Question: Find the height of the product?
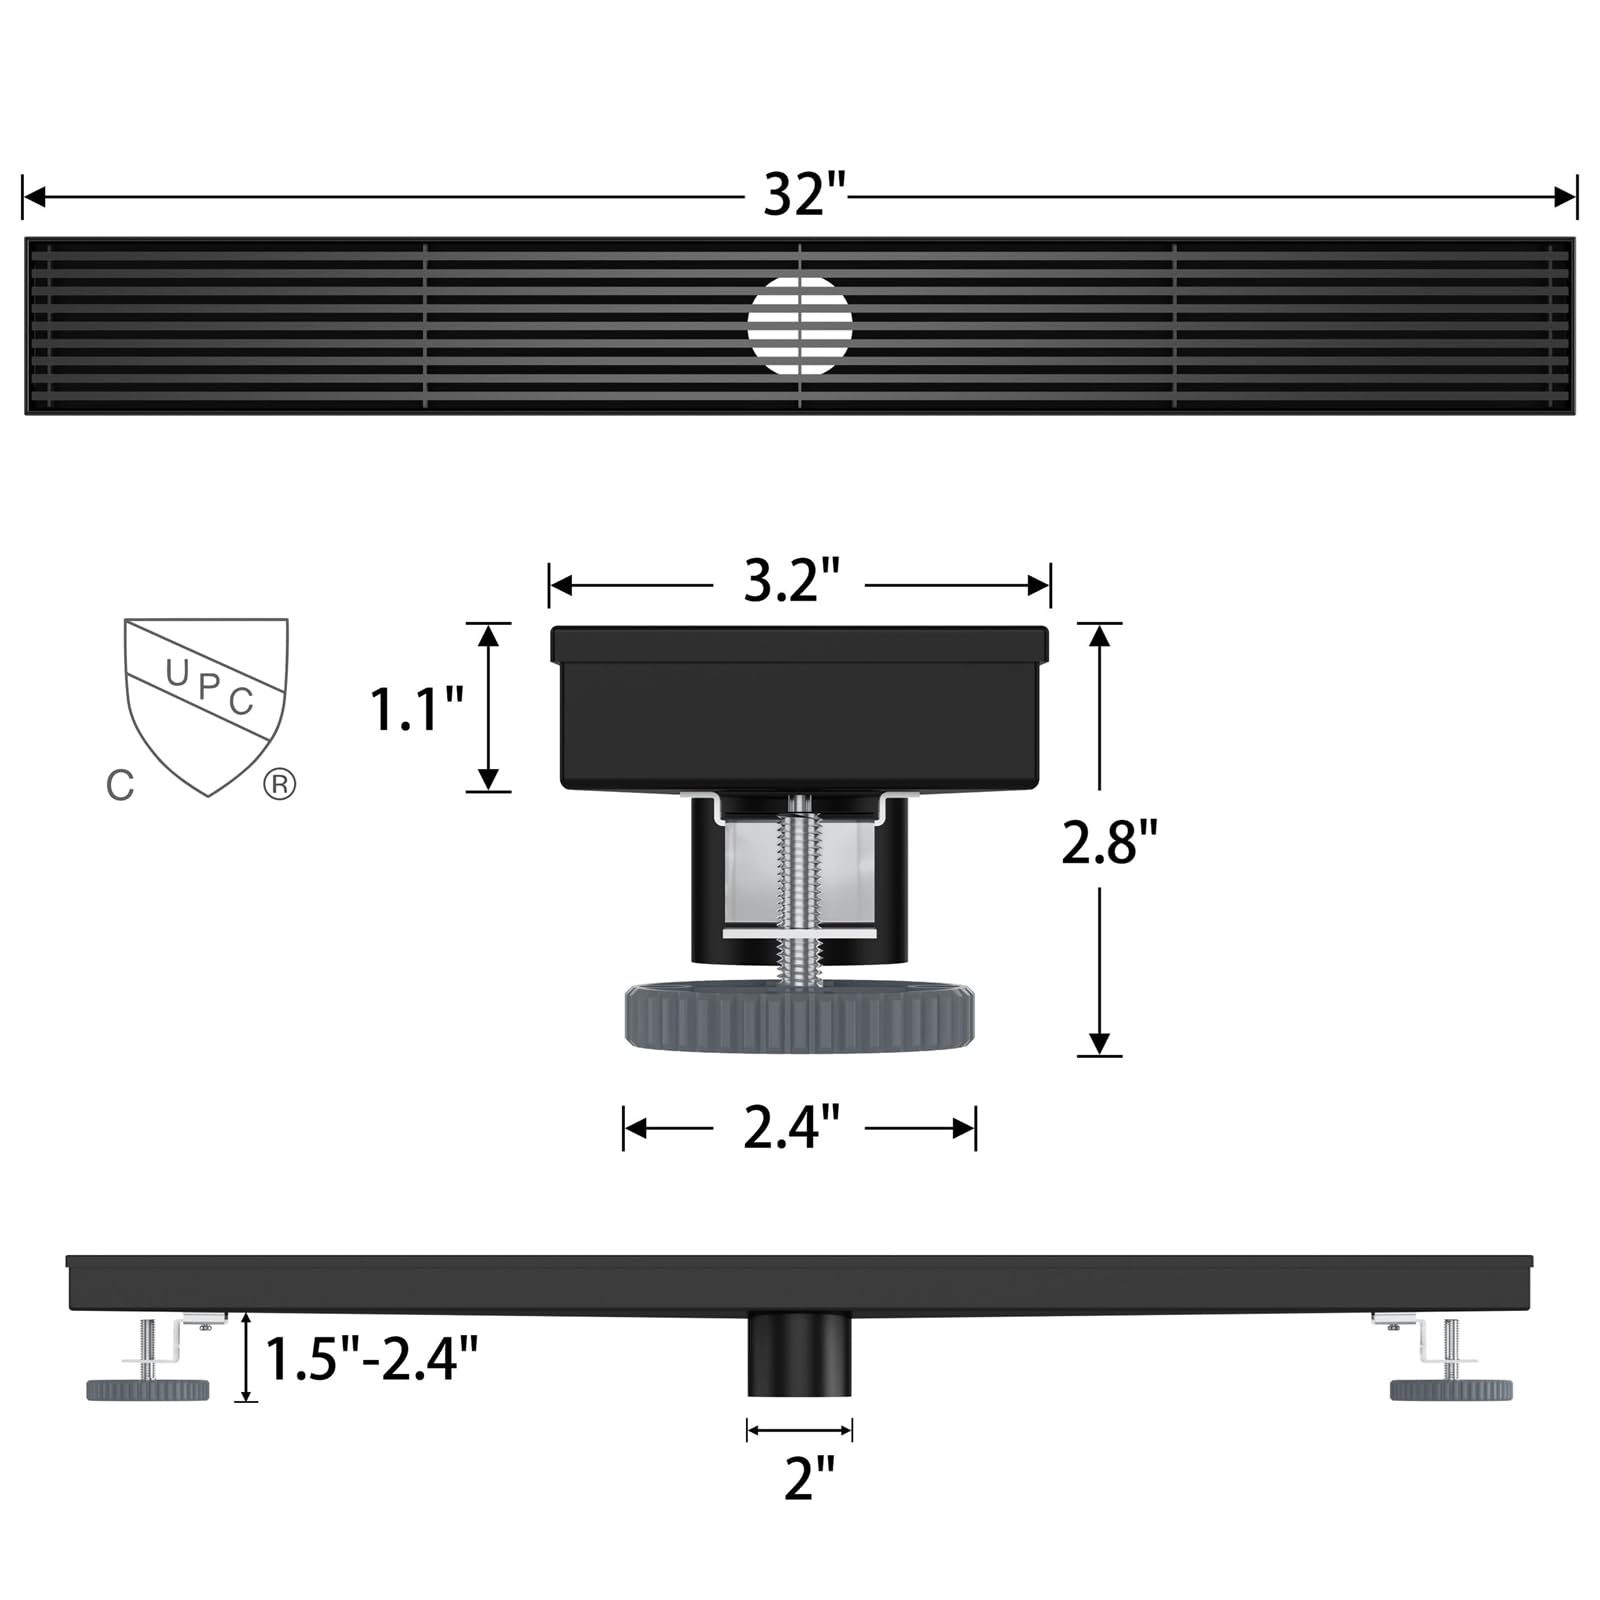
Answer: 2.8 inch